Damien Hayes

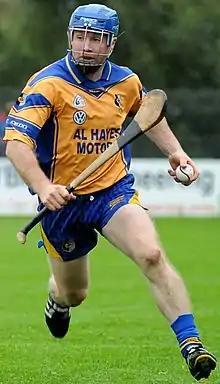
Damien Hayes playing for Portumna in 2013

Damien Hayes (born 18 February 1982) is an Irish hurler who played as a corner-forward at senior level for the Galway county team from 2001 to 2015.